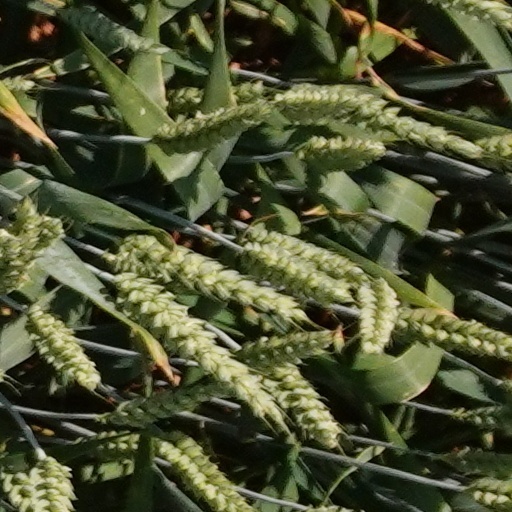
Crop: wheat